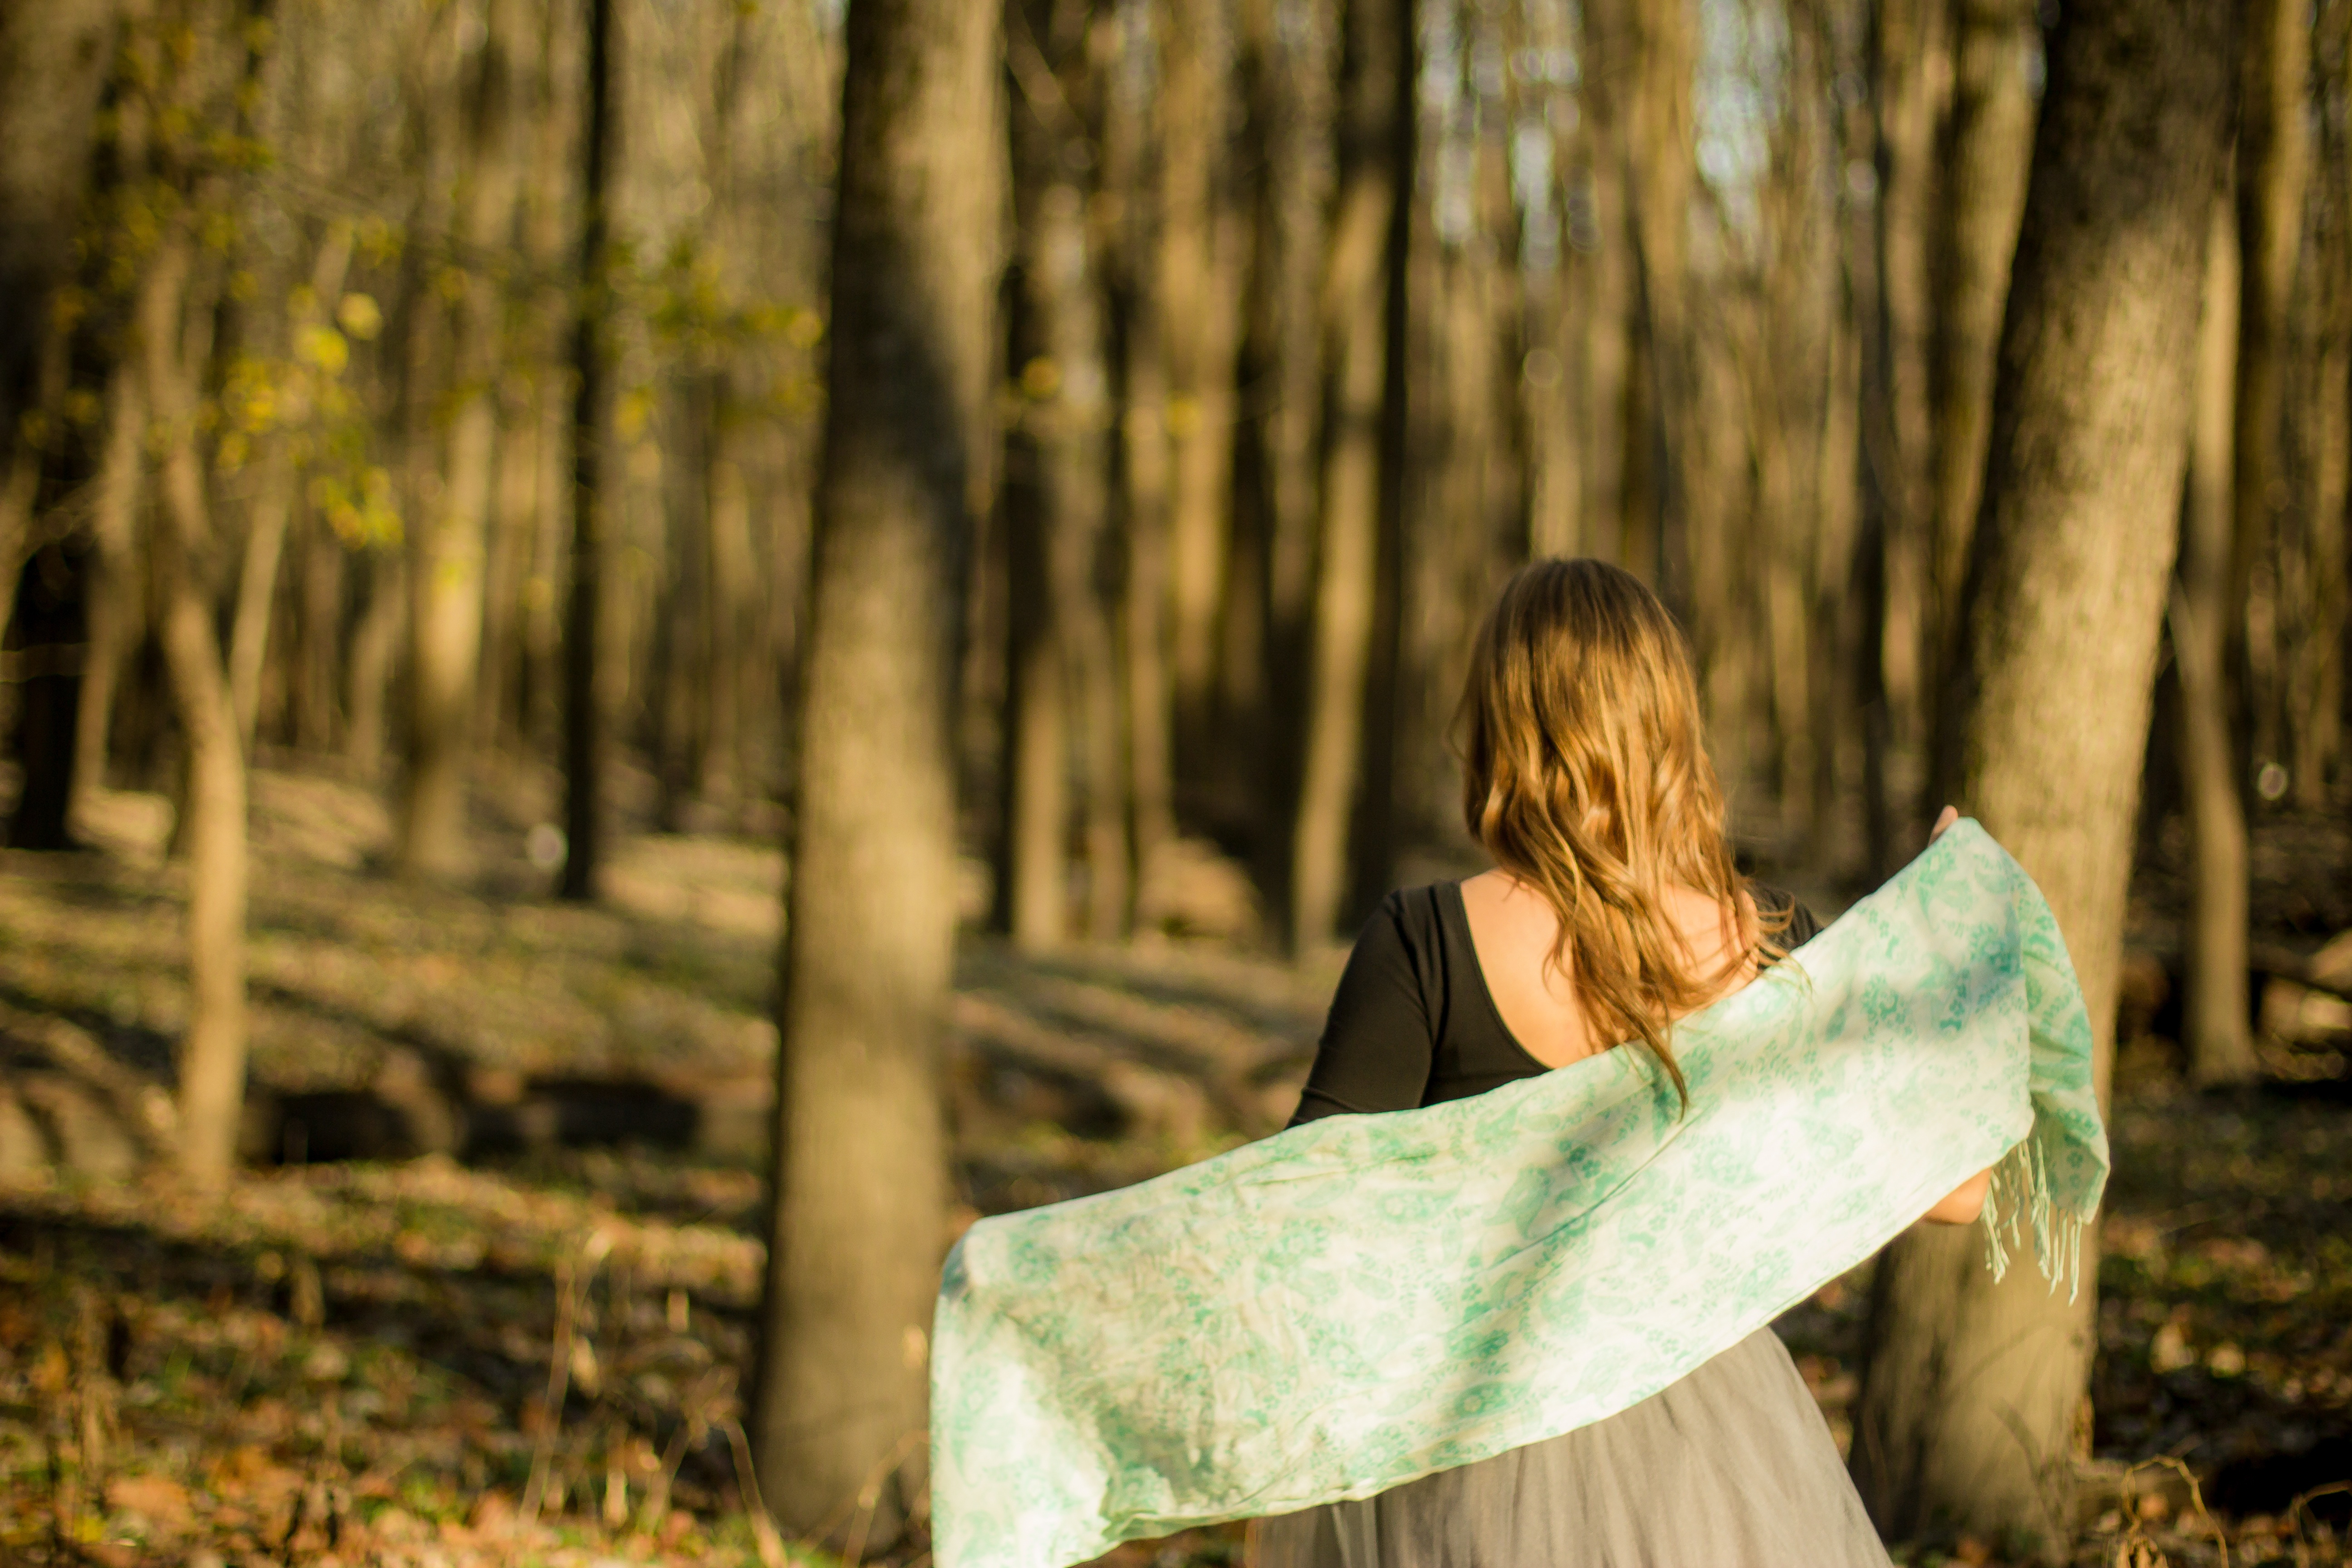
tree, nature, forest, person, girl, woman, photography, sunlight, leaf, portrait, model, spring, green, autumn, season, photograph, beauty, woodland, habitat, emotion, photo shoot, portrait photography